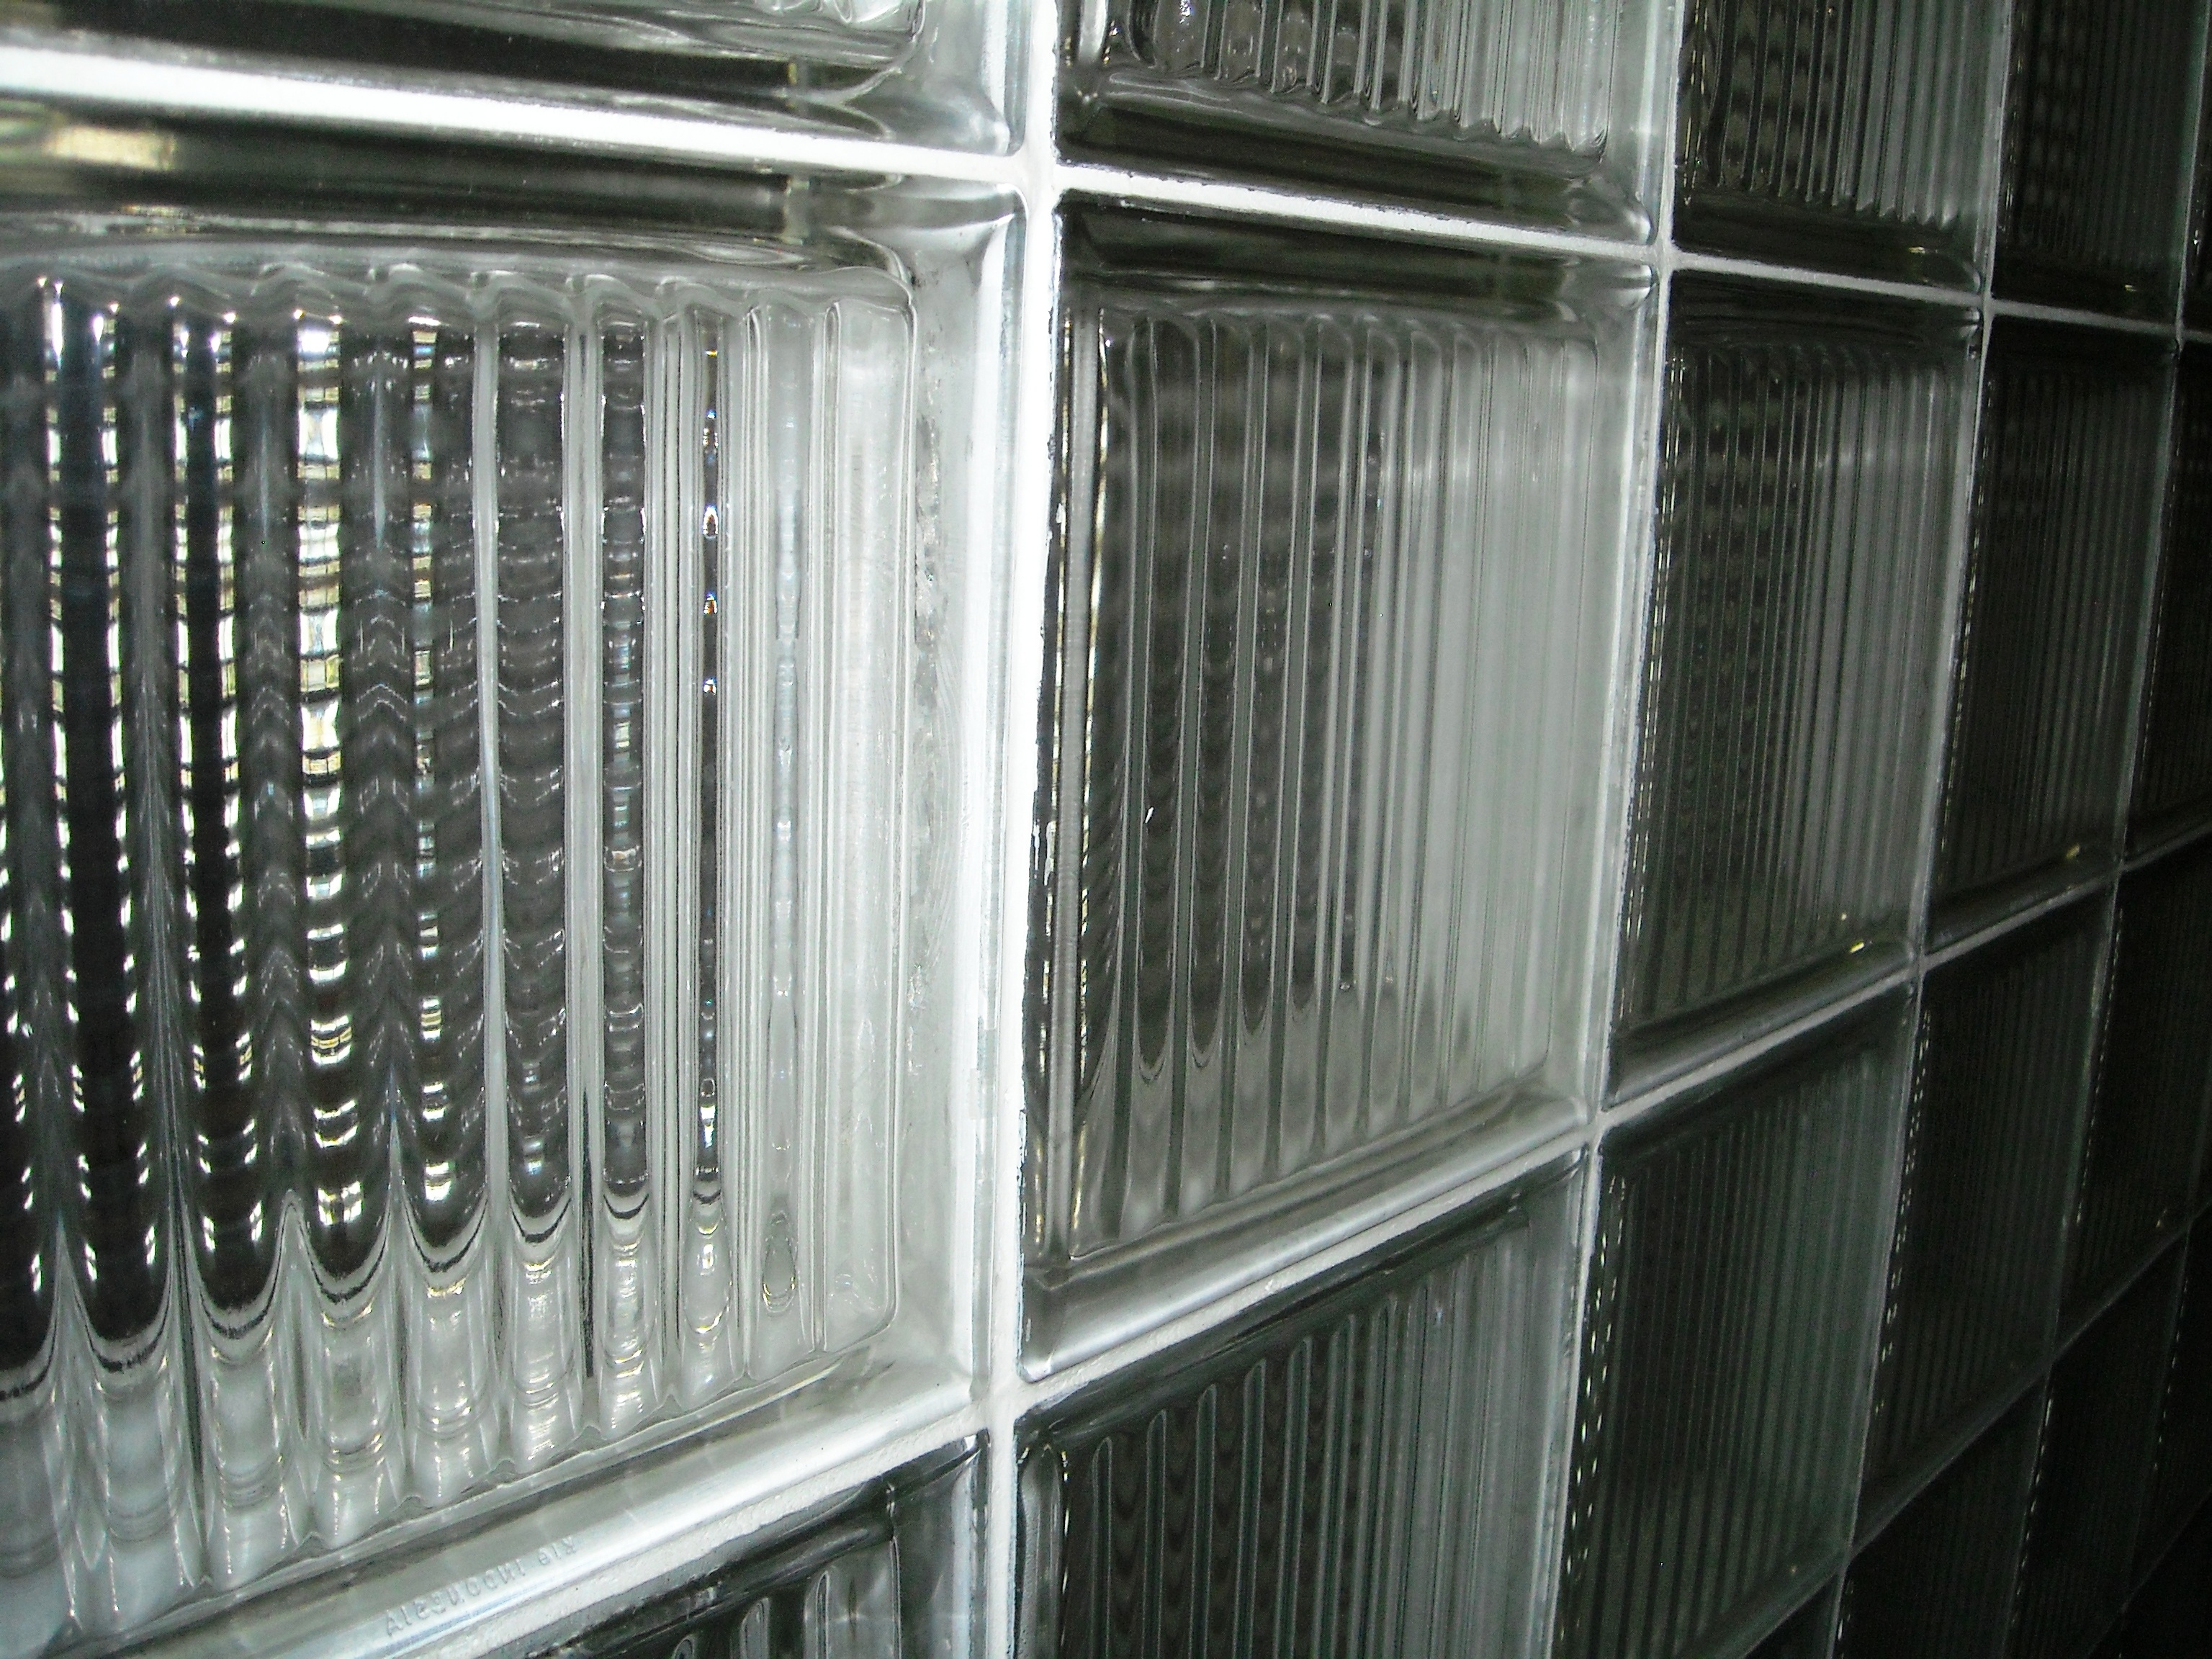
window, glass, wall, interior design, ornamental, window covering, outdoor structure